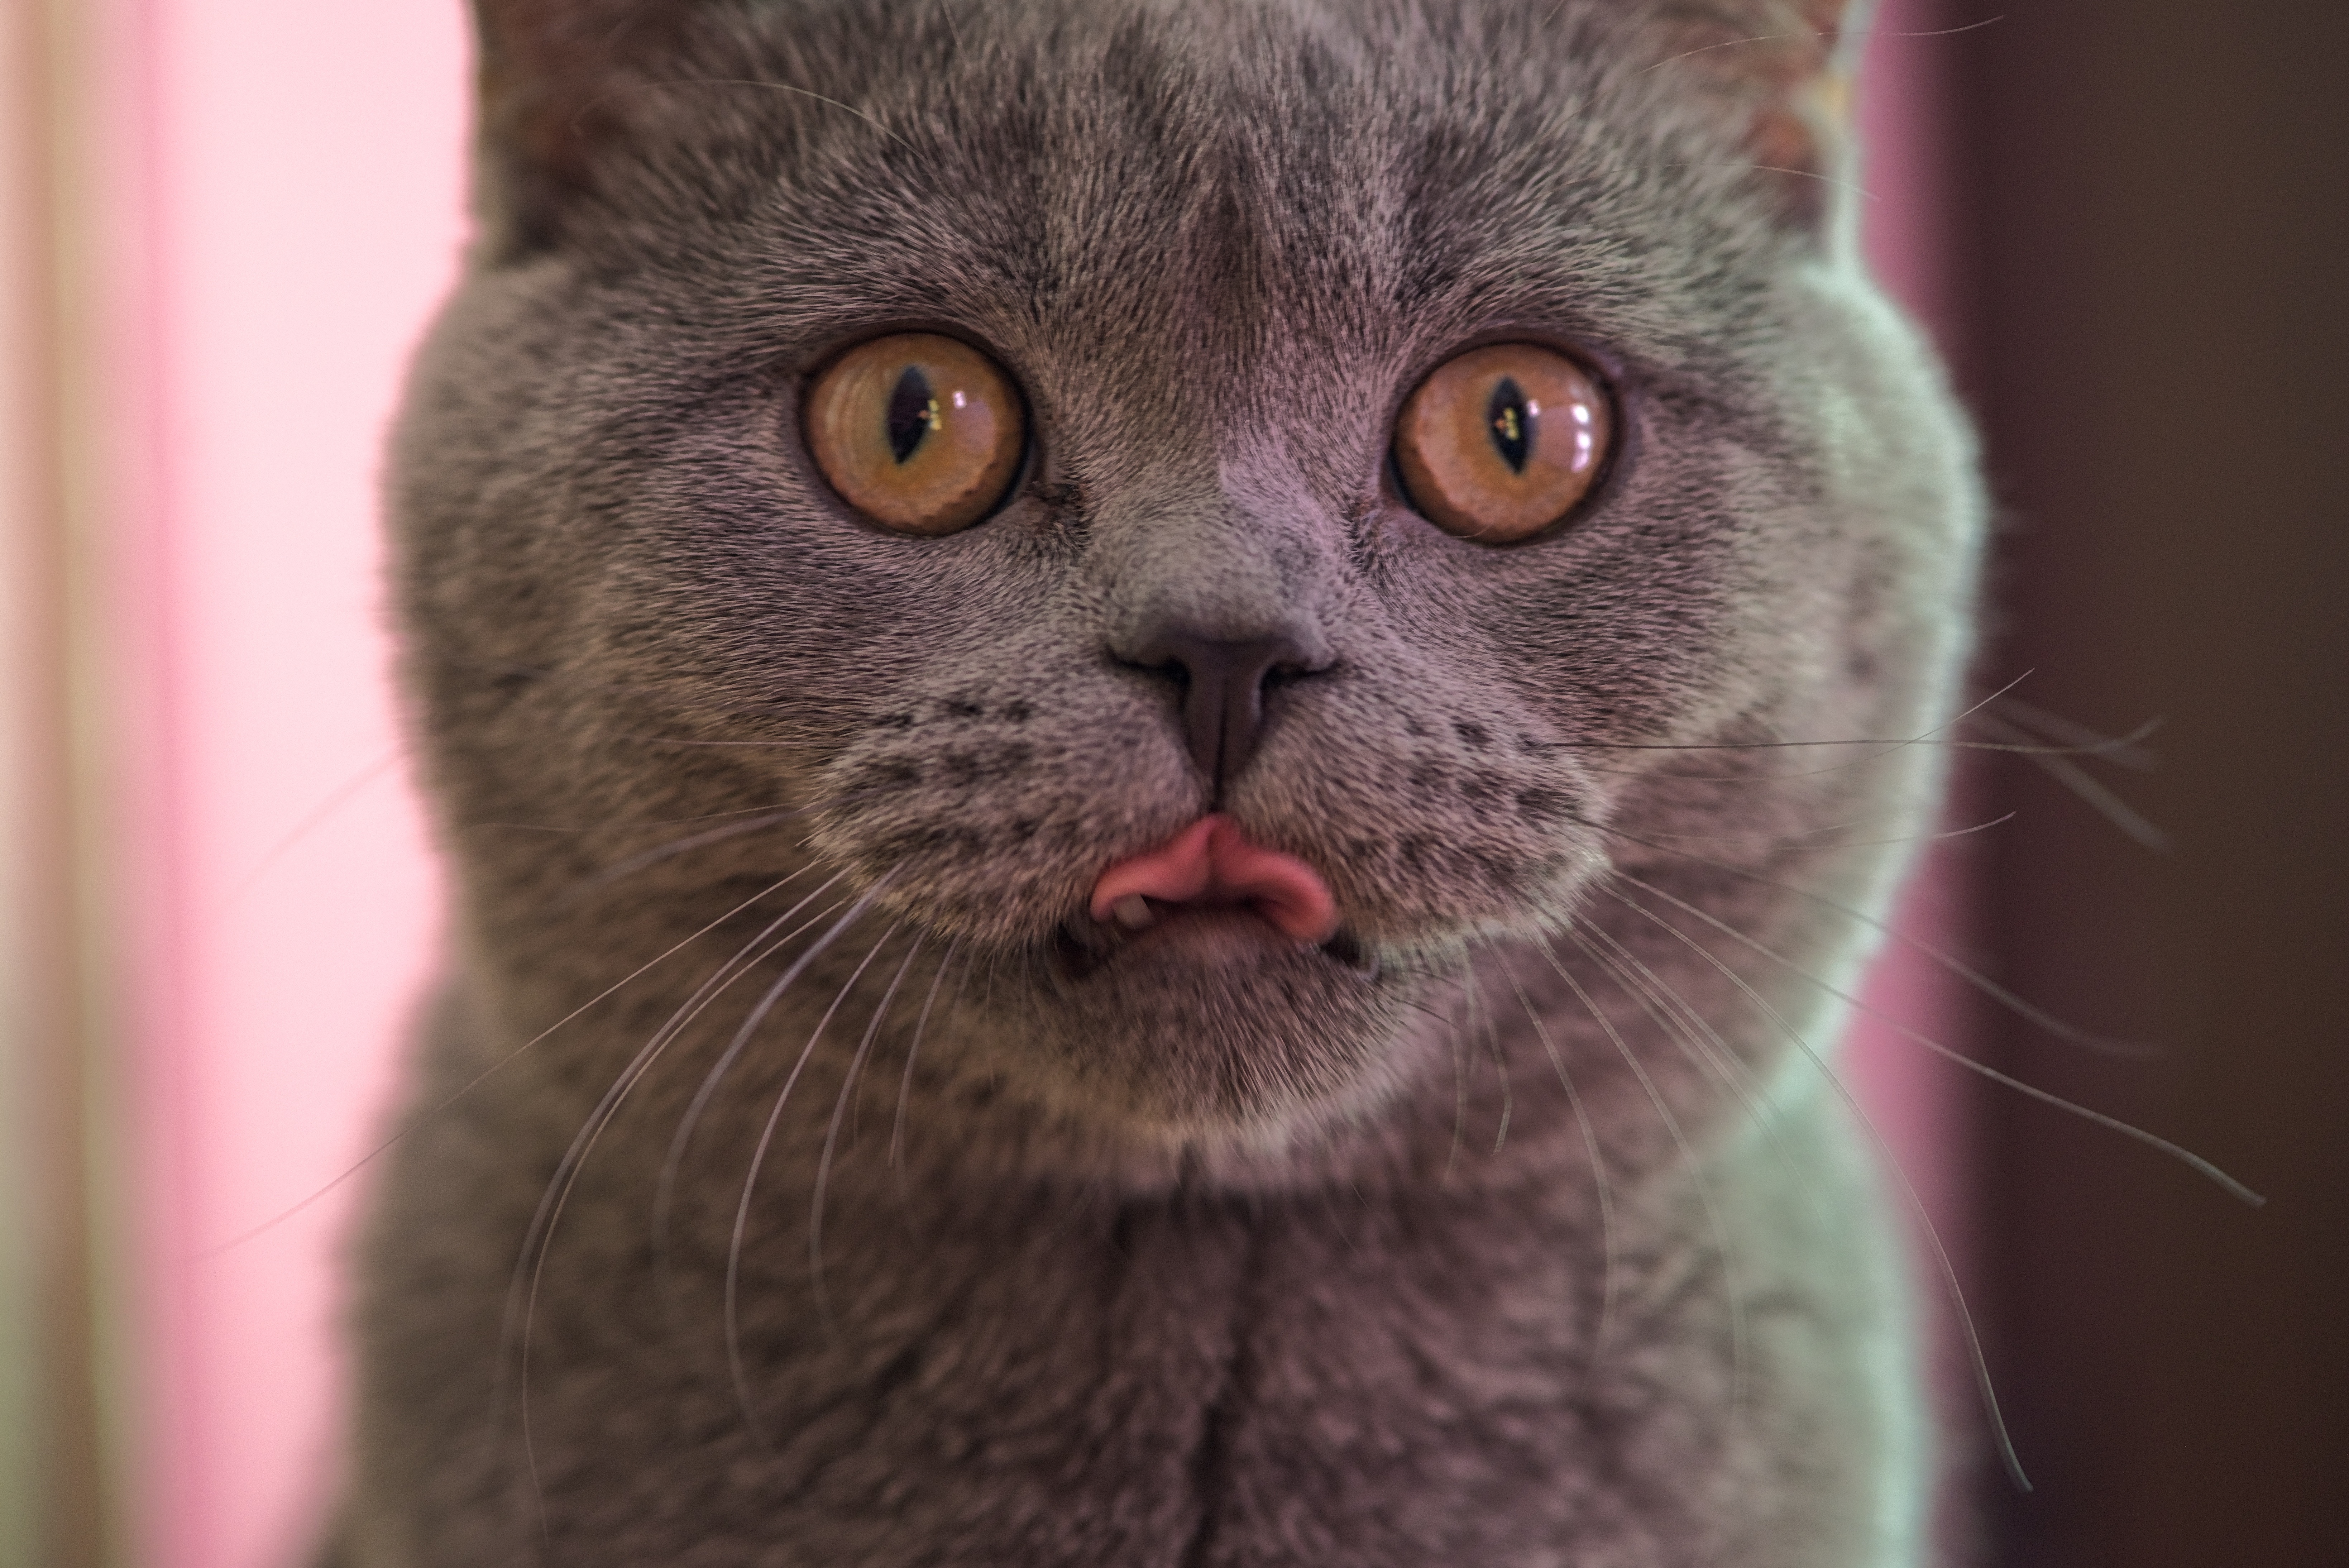
hair, sweet, animal, cute, pet, fur, young, fluffy, kitten, cat, macro, small, mammal, fauna, nose, eyes, whiskers, fun, snout, furry, vertebrate, funny, domestic, adorable, curious, british shorthair, scottish fold, chartreux, russian blue, korat, small to medium sized cats, cat like mammal, domestic short haired cat